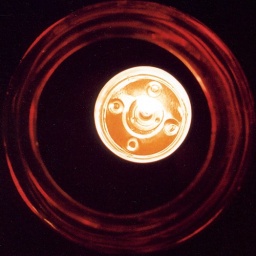
tealight in a red glass bowl